Deep-fried peanuts
Also known as:
el - Greek: Τηγανητά φιστίκια
Category: snack (deep fried peanuts)
Cuisine: Global
Associated cuisines: Global
Area: Global
Countries: Global
Region: Global

This a food created by deep frying peanuts in an oil. The resulting product is a food that can be eaten in its entirety, both shell and nut. The deep-frying process does not change the flavour or texture of the nutmeats.

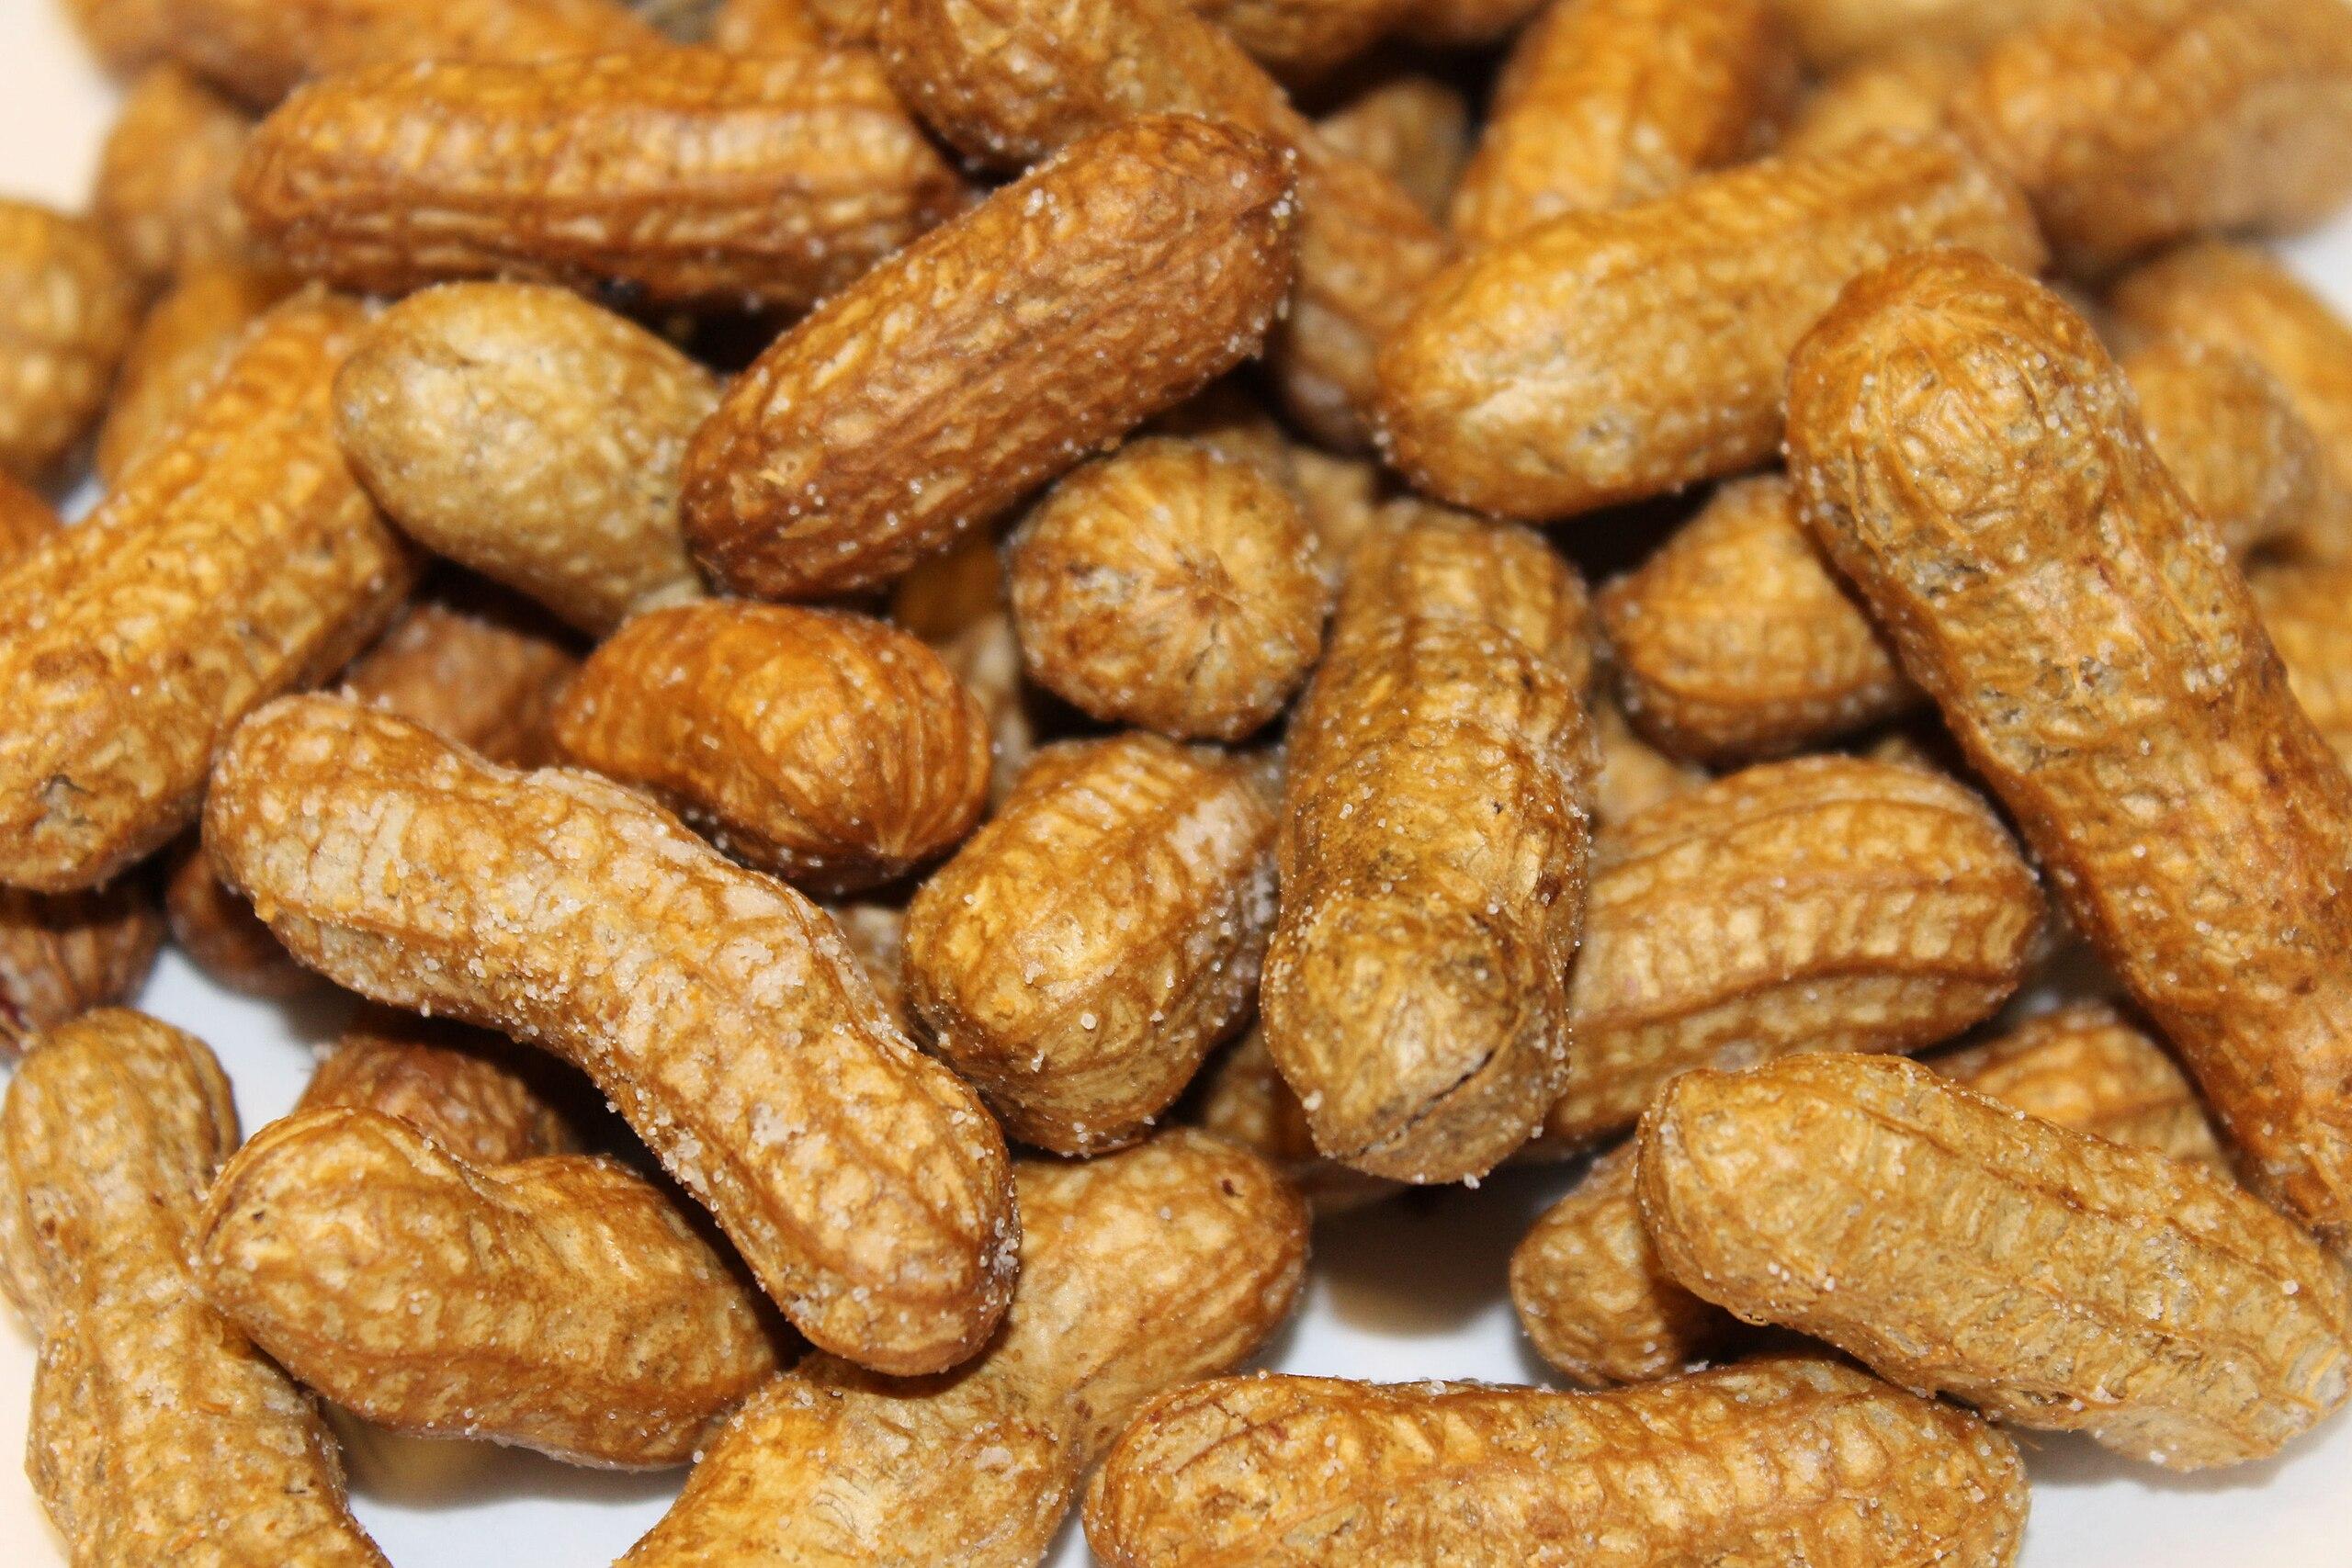